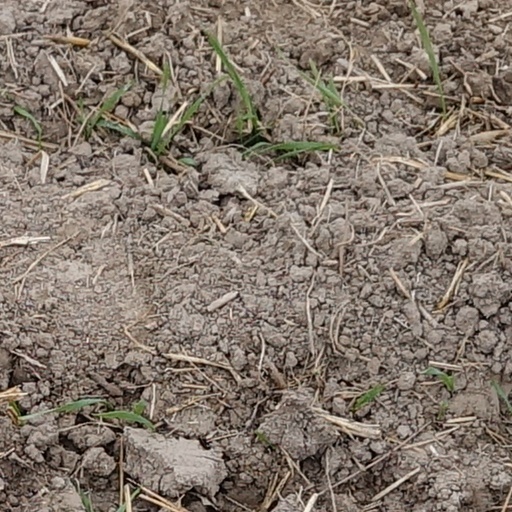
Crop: wheat